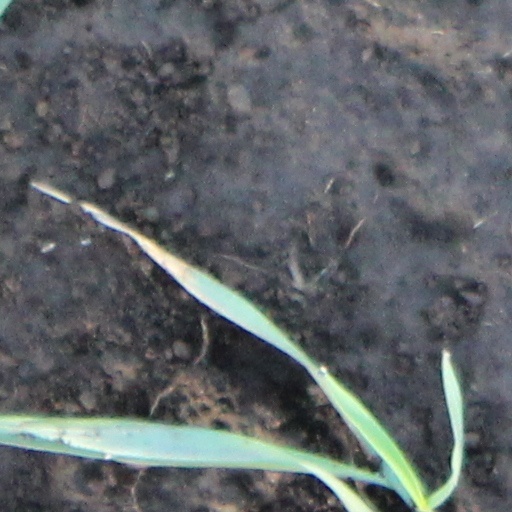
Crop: wheat